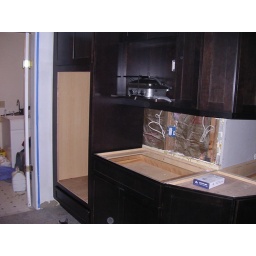
The huge hole is where the oven goes. The hole in the wall is not.